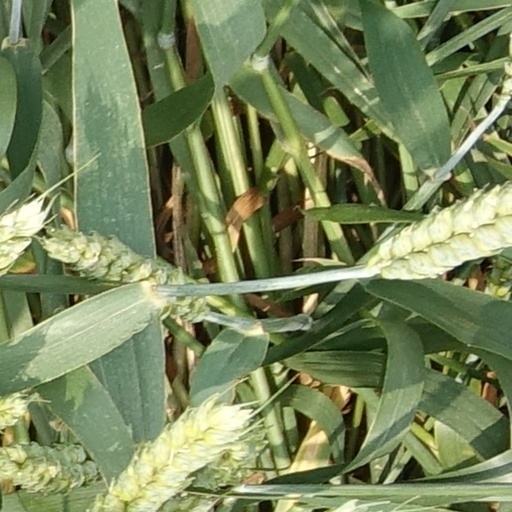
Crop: wheat